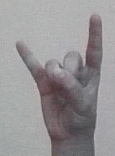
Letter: la